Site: brandenburg
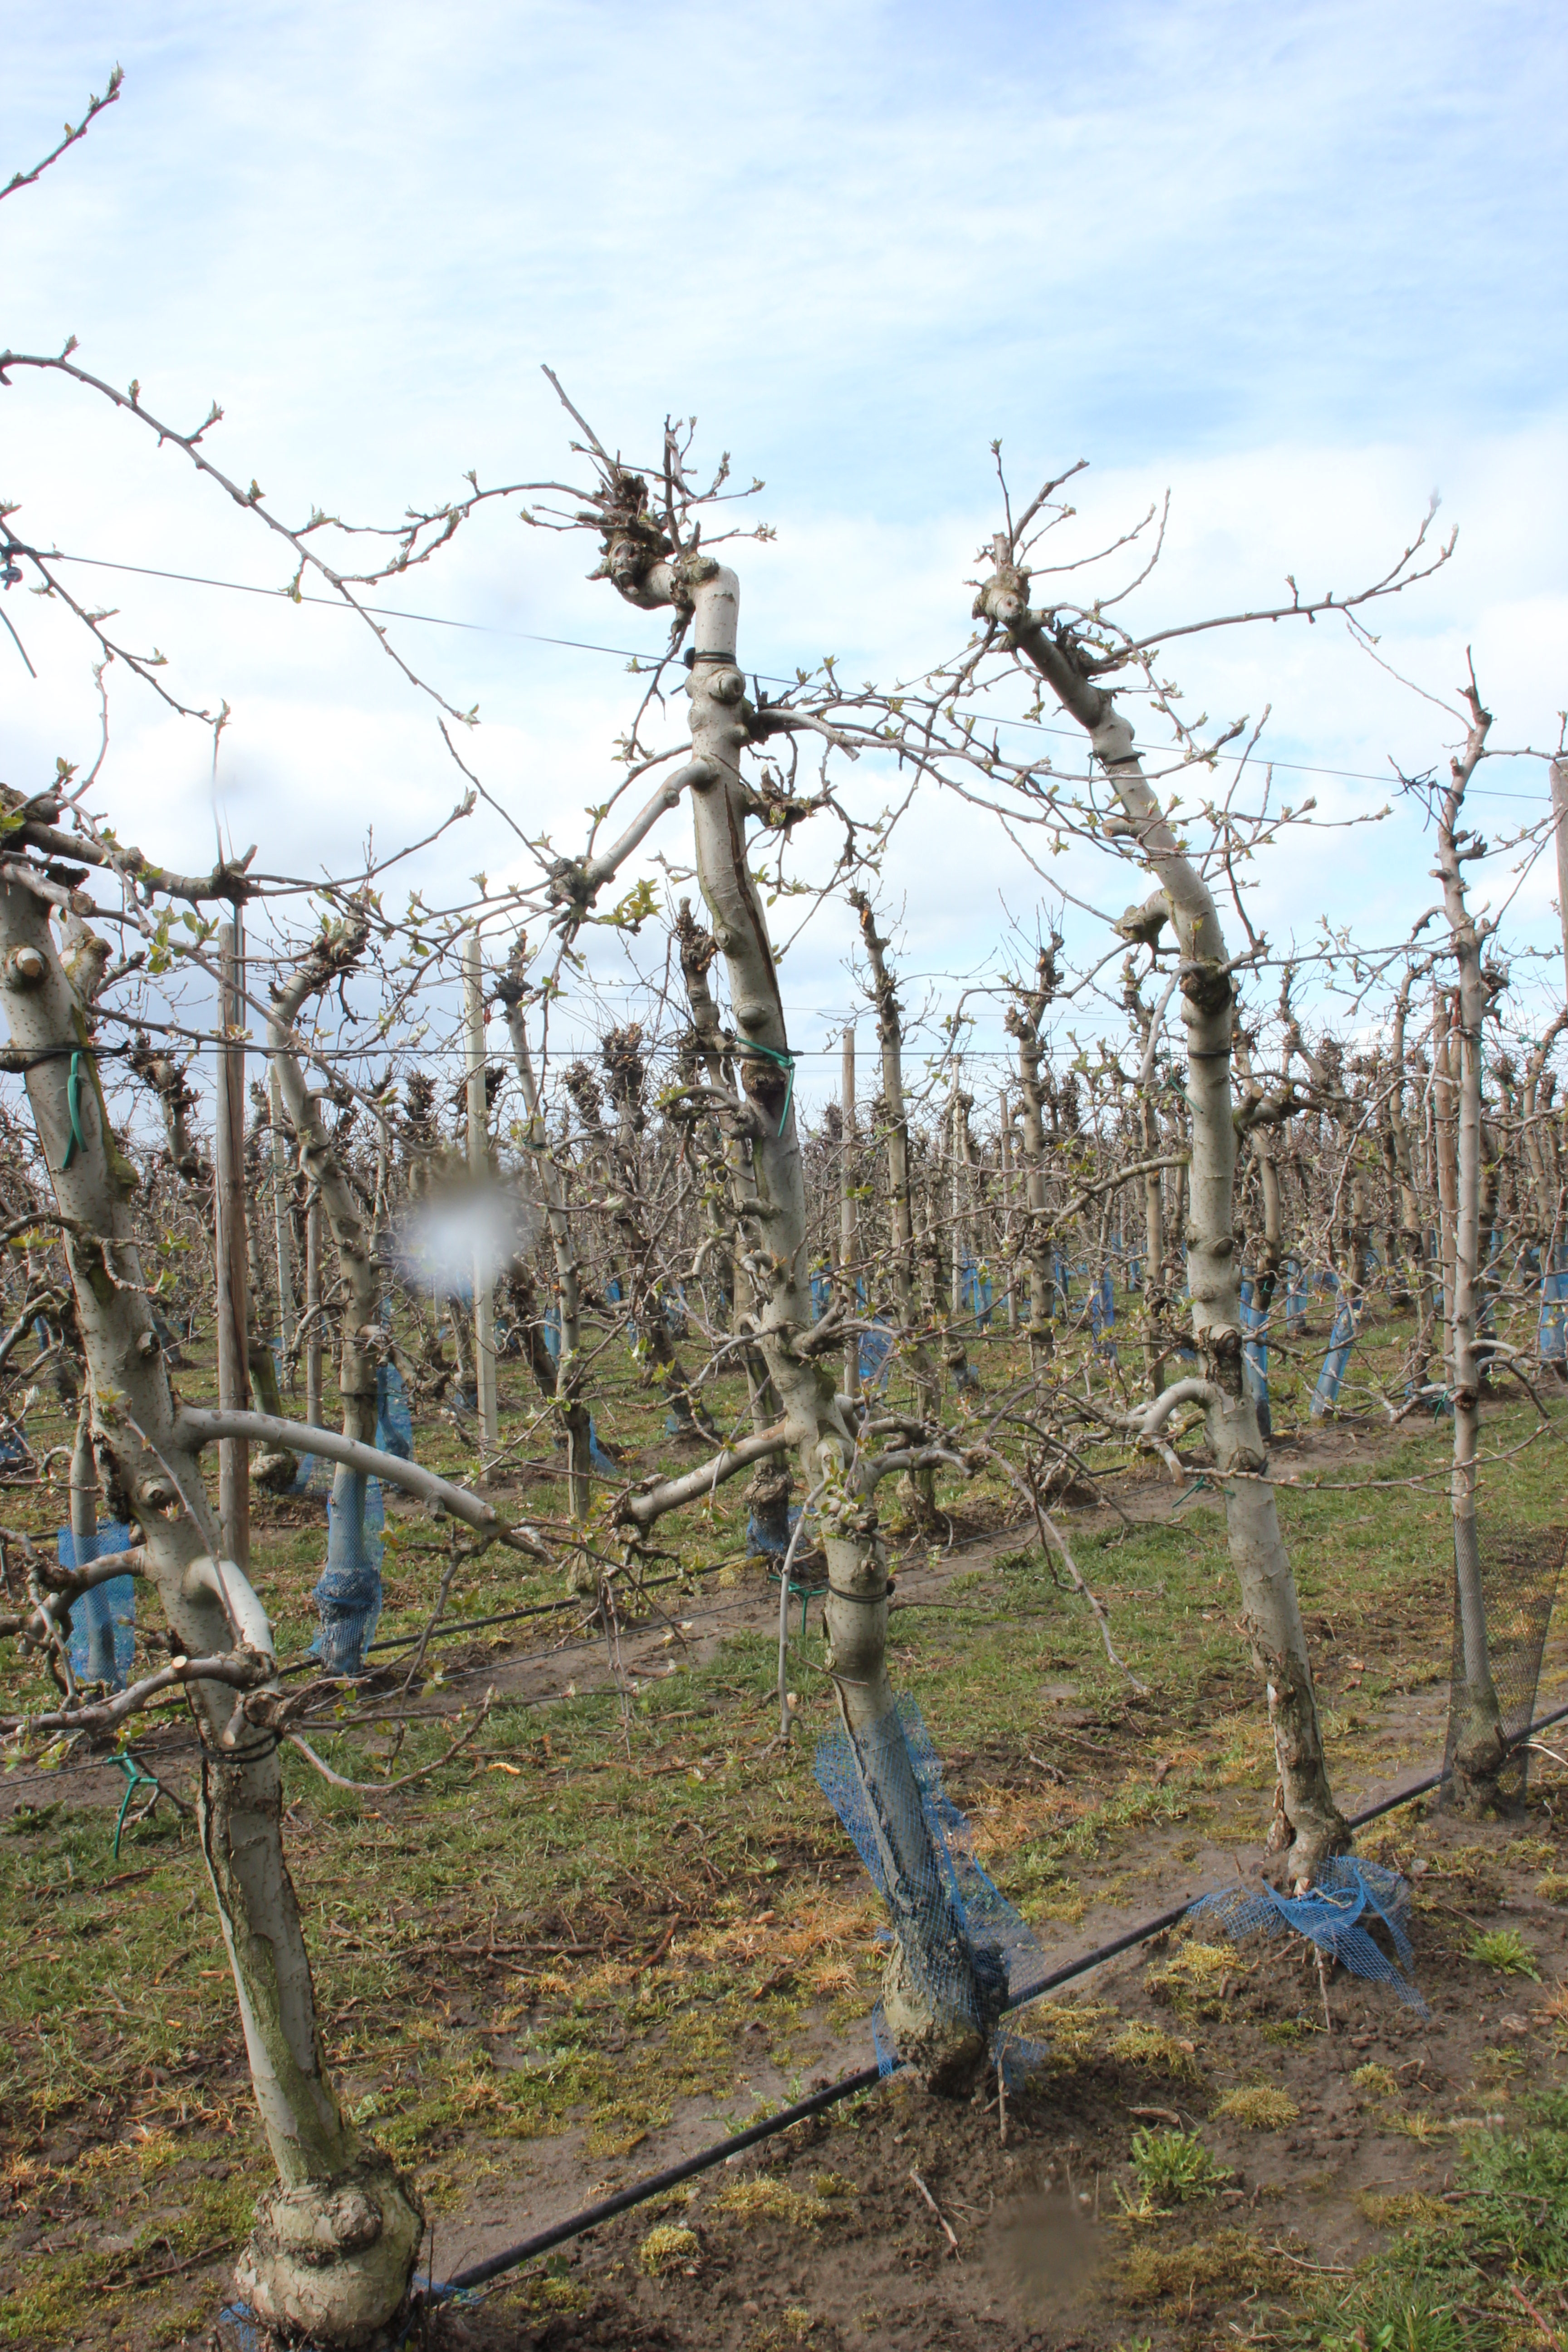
Growth stage (BBCH 55): Inflorescence emergence